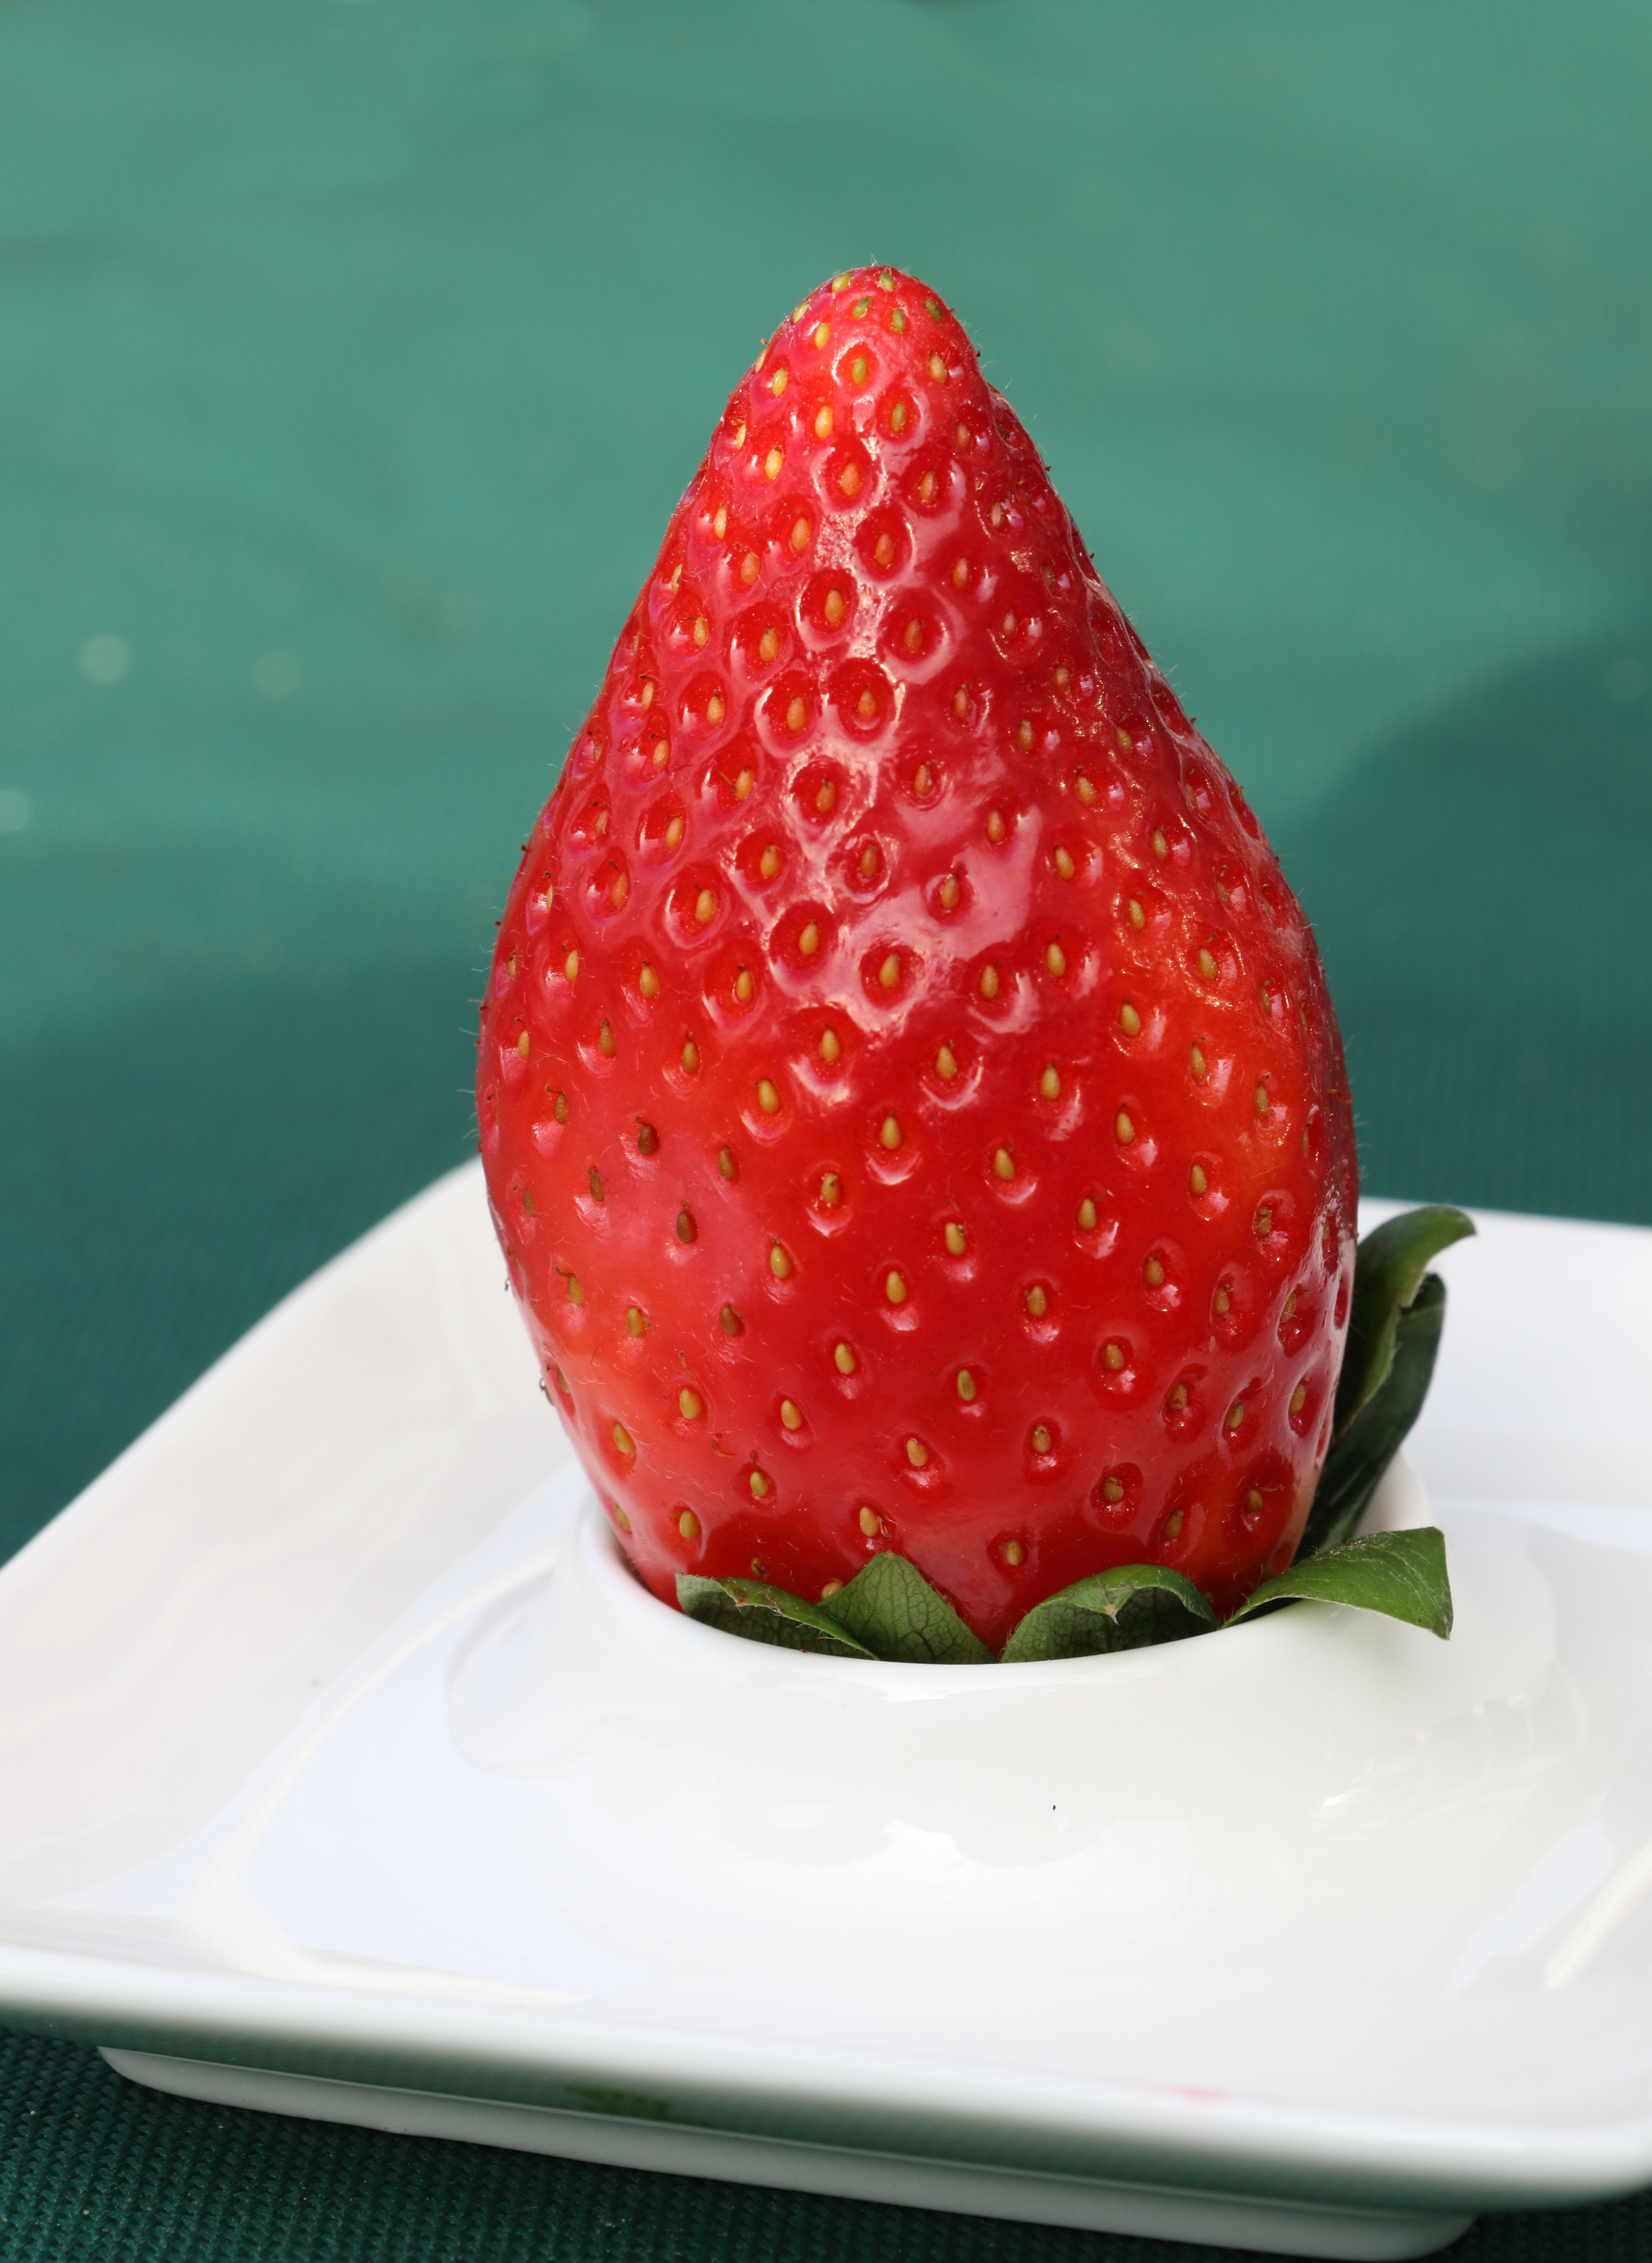
plant, fruit, sweet, food, red, produce, dessert, eat, delicious, strawberry, strawberries